Anderson (footballer, born 1988)

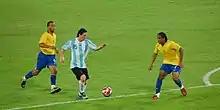
Anderson (right) with Argentina's Lionel Messi and Marcelo (left) at the Olympics.

When Brazil were in danger of going out of the tournament after their opening game defeat against Gambia, Anderson helped to turn their fortunes around in the next match against the Netherlands. Anderson played well against the Dutch, contributing crosses and runs that aided his side. Anderson kept up his level of performance after that, scoring one goal and playing a key role in others, notably setting up Ramon for the first strike against Korea DPR in the quarter-final. After helping to lead Brazil into the final after a 4–3 semi-final victory over Turkey, Anderson lasted only 15 minutes of the final with Mexico before being stretchered off.